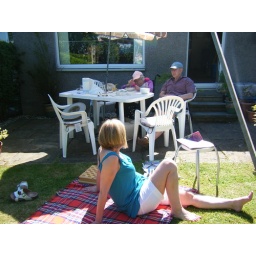
Gran looks so cute in her pink outfit